Saint-Dizant-du-Gua

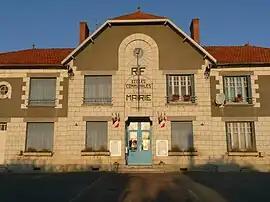
The town hall in Saint-Dizant-du-Gua

Saint-Dizant-du-Gua is a commune in the Charente-Maritime department in southwestern France.